Answer in natural language. Is brown square dining table further away or in front of stainless steel refrigerator? Choose between the following options: in front or further away
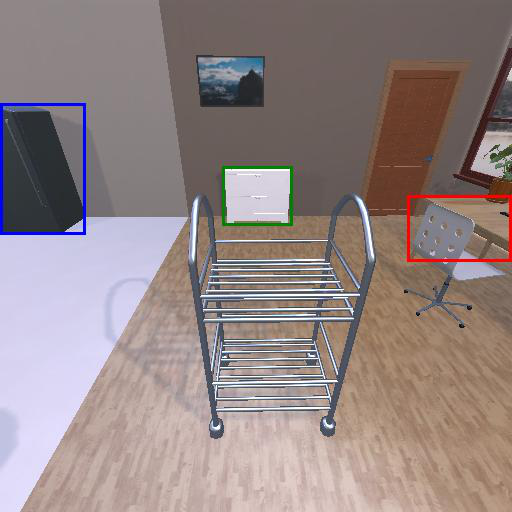
<answer>in front</answer>